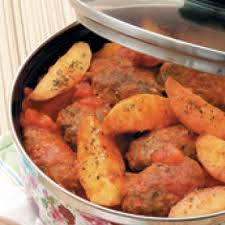
Yemek: izmir_kofte